Doctorate

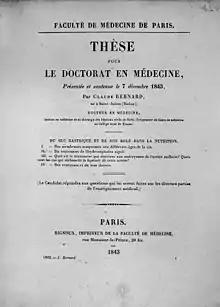
Cover of the thesis presented by Claude Bernard to obtain his Doctor of Medicine degree (1843)

The doctorate of philosophy developed in Germany in the 17th century (likely 1652). The term "philosophy" does not refer here to the field or academic discipline of philosophy; it is used in a broader sense under its original Greek meaning of "love of wisdom". In most of Europe, all fields (history, philosophy, social sciences, mathematics, and natural philosophy/natural sciences) were traditionally known as philosophy, and in Germany and elsewhere in Europe the basic faculty of liberal arts was known as the "faculty of philosophy". The Doctorate of Philosophy adheres to this historic convention, even though most degrees are not for the study of philosophy. Chris Park explains that it was not until formal education and degree programs were standardized in the early 19th century that the Doctorate of Philosophy was reintroduced in Germany as a research degree, abbreviated as Dr. phil. (similar to Ph.D. in Anglo-American countries). Germany, however, differentiated then in more detail between doctorates in philosophy and doctorates in the natural sciences, abbreviated as Dr. rer. nat. and also doctorates in the social/political sciences, abbreviated as Dr. rer. pol., similar to the other traditional doctorates in medicine (Dr. med.) and law (Dr. jur.).